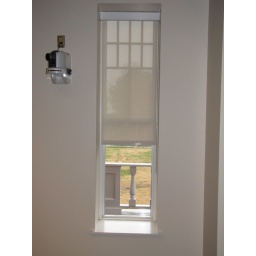
Wakelon School, (left) small window above the front door potico.